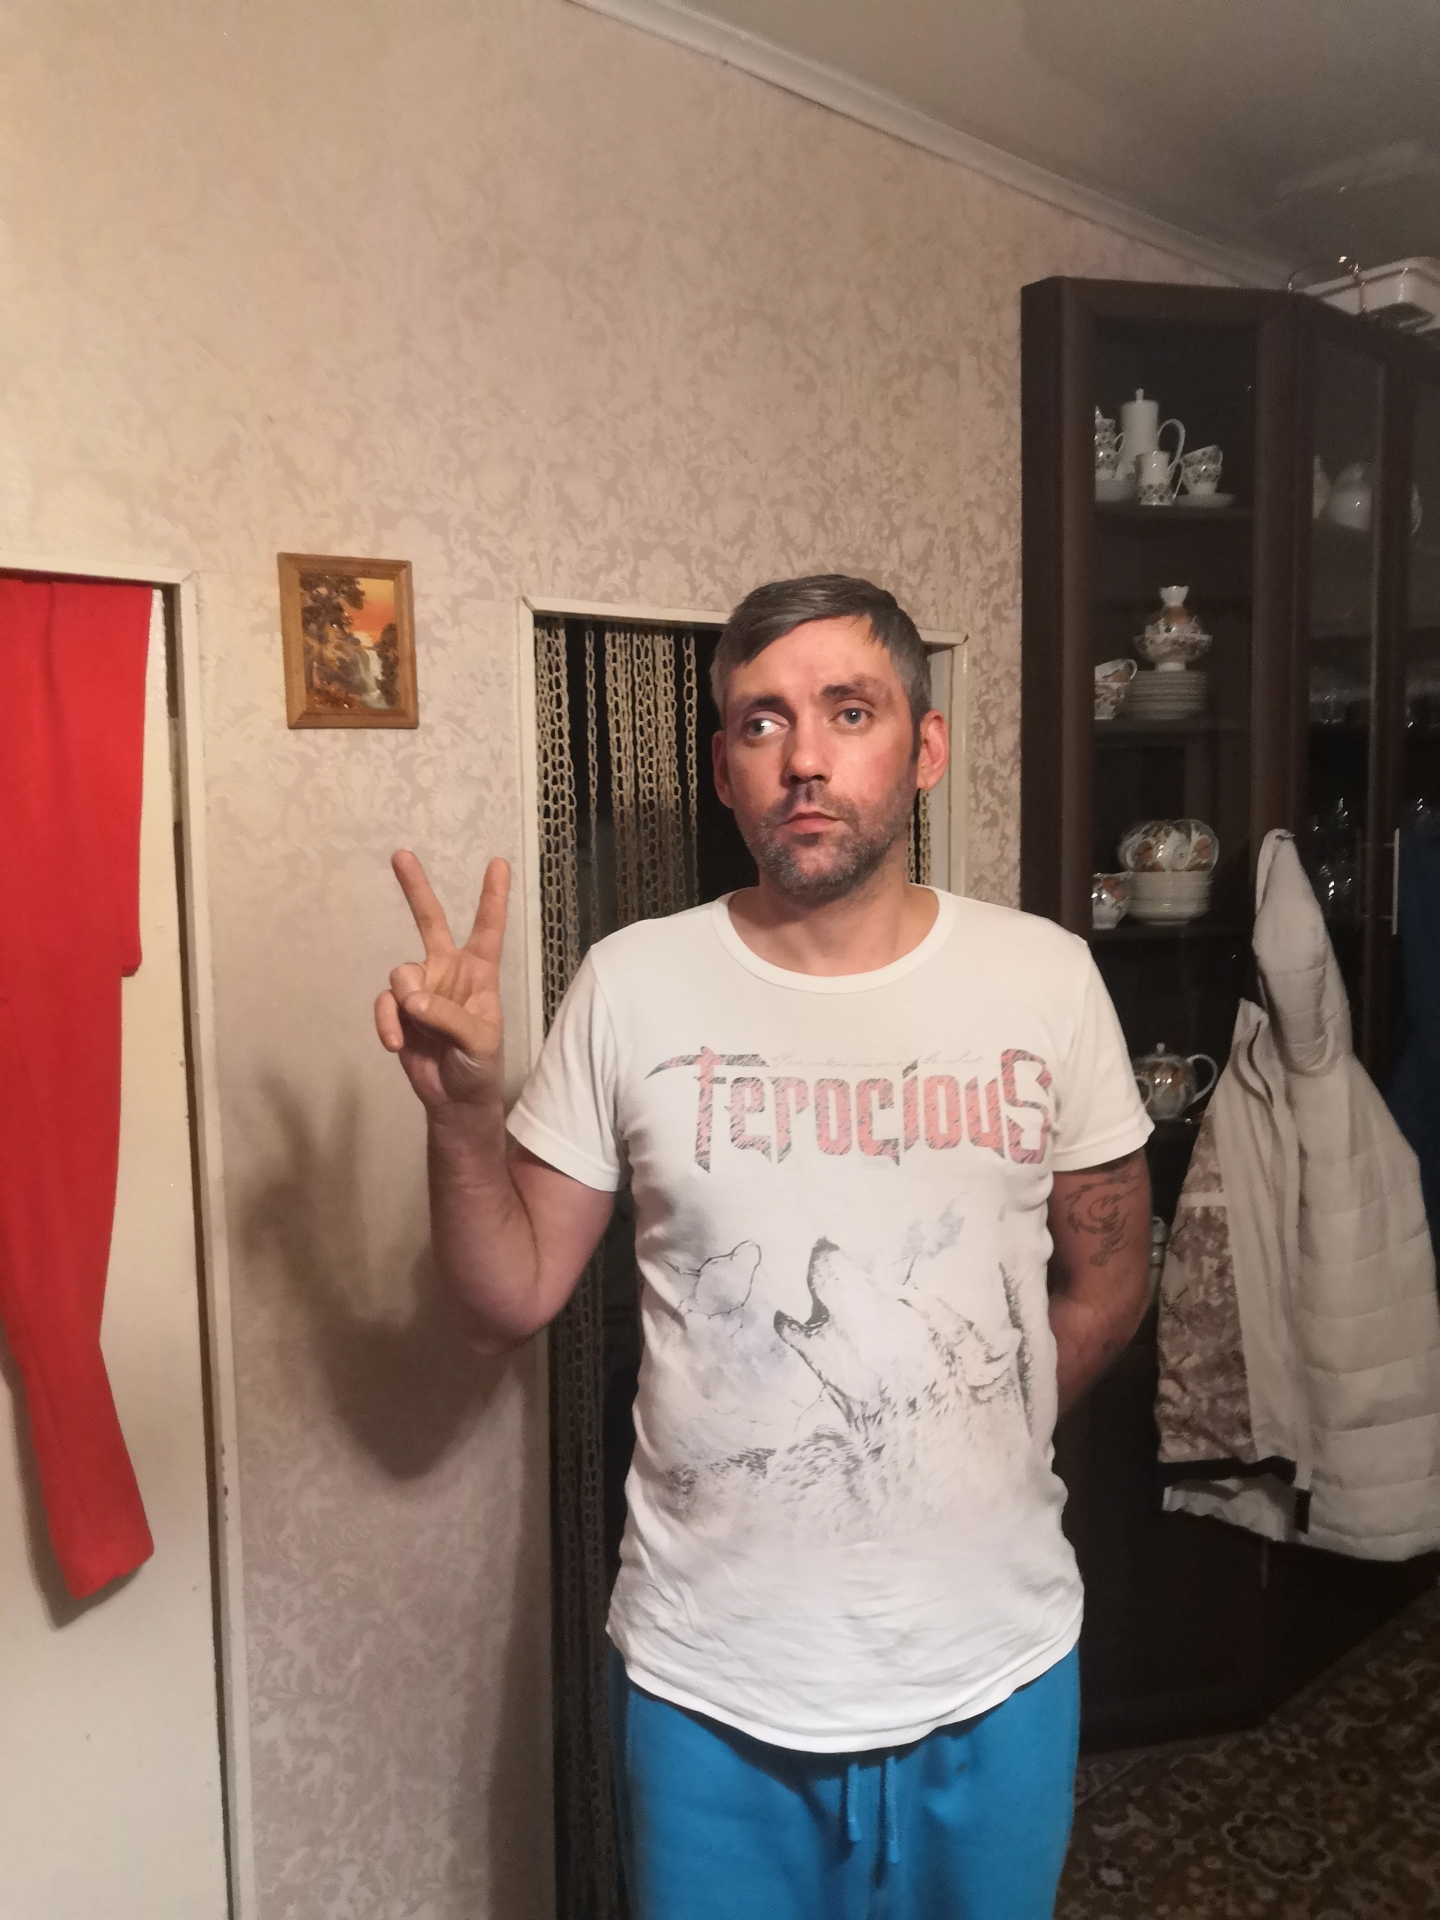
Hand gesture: peace